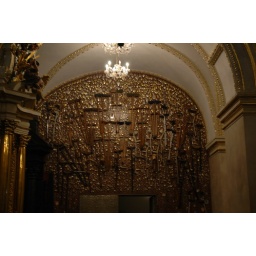
Crutches from the healed on the church wall in Czestochowa, home of the Black Madonna.